Ellis Stanley Joseph

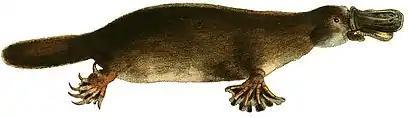
Platypus

With the assistance of the Australian naturalist and expert on monotremes, Henry Burrell, Ellis Joseph took the first live platypus to be seen outside Australia to the United States in 1922.